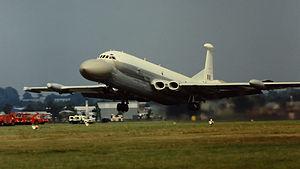
Le Hawker Siddeley Nimrod, ou British Aerospace Nimrod, était un avion de patrouille maritime quadriréacteur de la Royal Air Force. Successeur de l'Avro Shackleton à partir des années 1970, il reprenait le nom d'une des expéditions de l'explorateur polaire Ernest Shackleton.